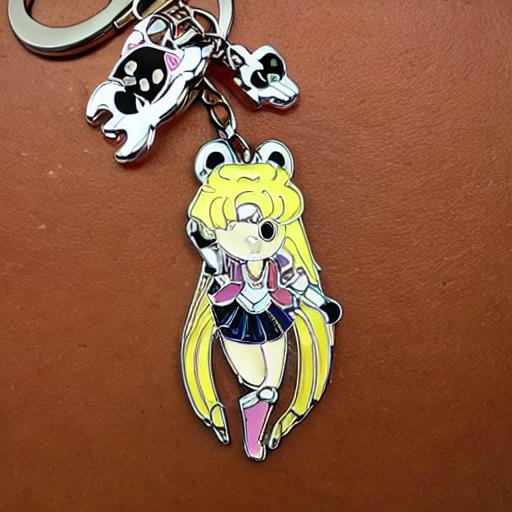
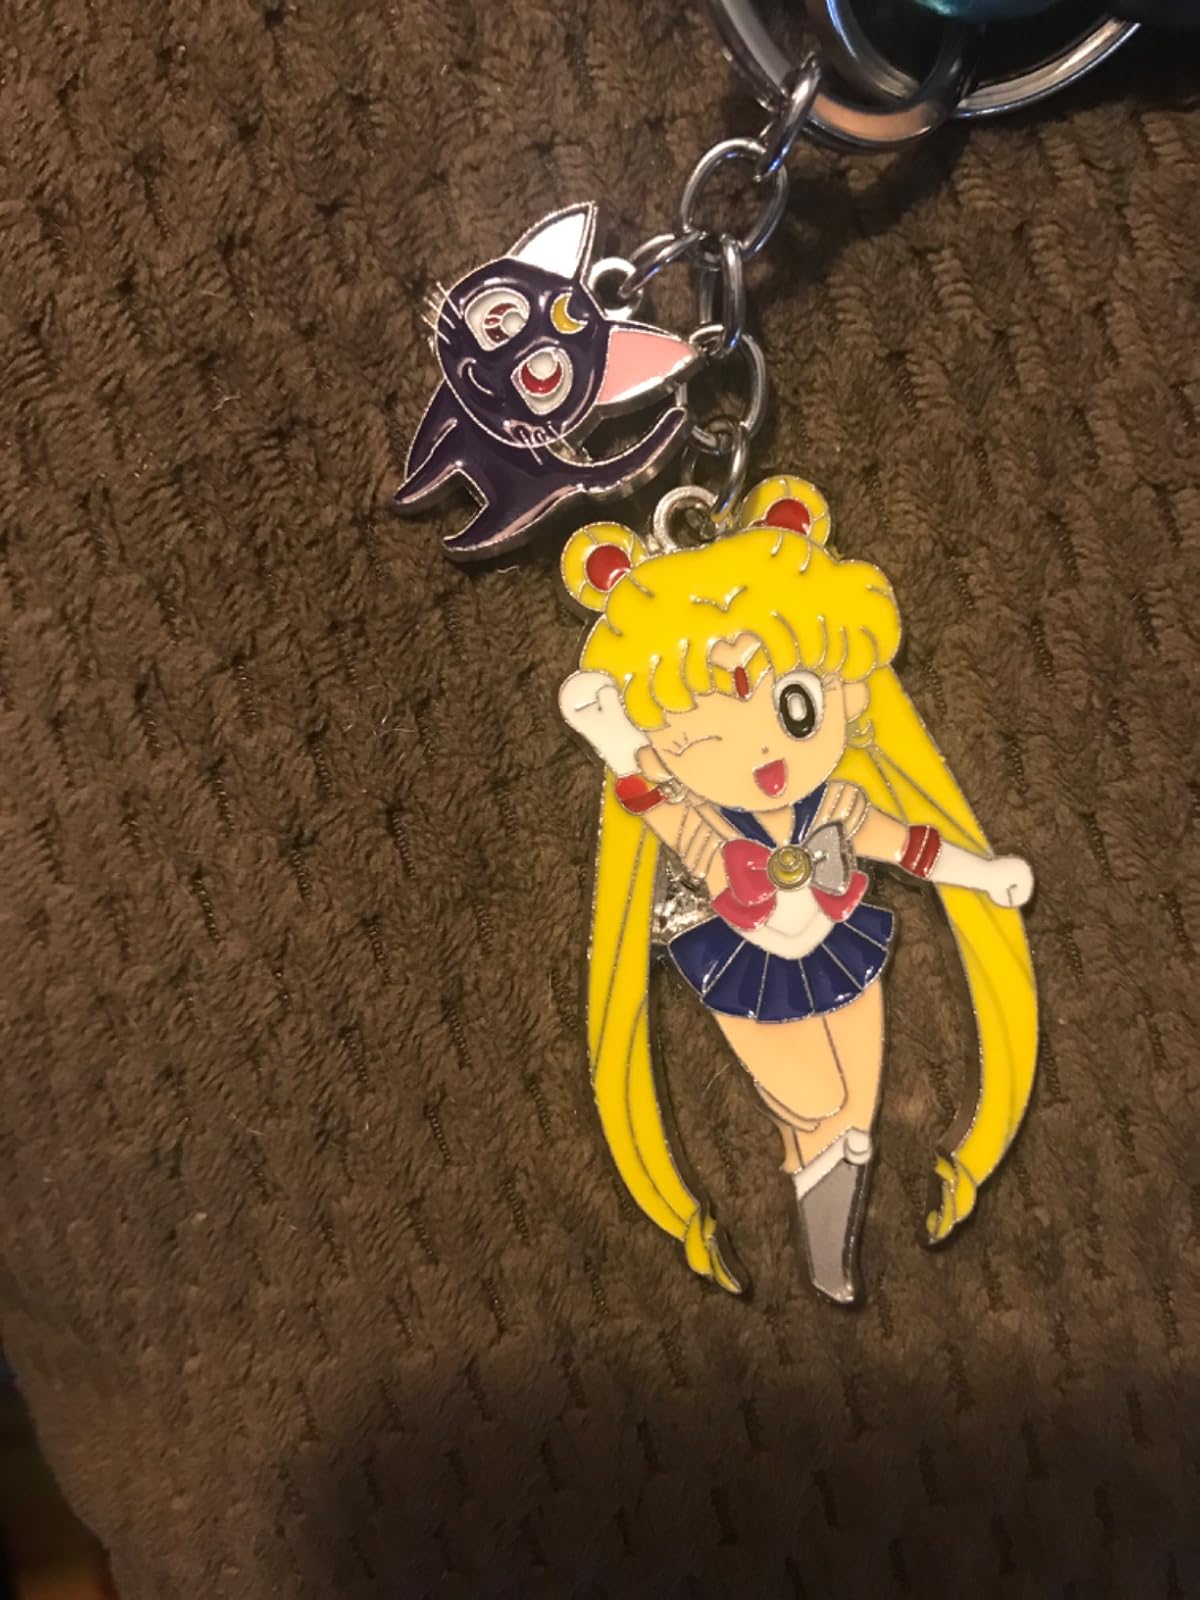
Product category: accessories_keychain
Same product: no